Pfeiffer Georgi

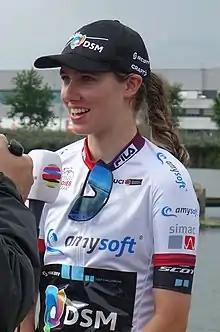
Georgi in 2021

Pfeiffer Zara Georgi (born 27 September 2000) is an English professional racing cyclist, who currently rides for UCI Women's WorldTeam . She won the 2021, 2023 and 2024 British National Road Race Championships.